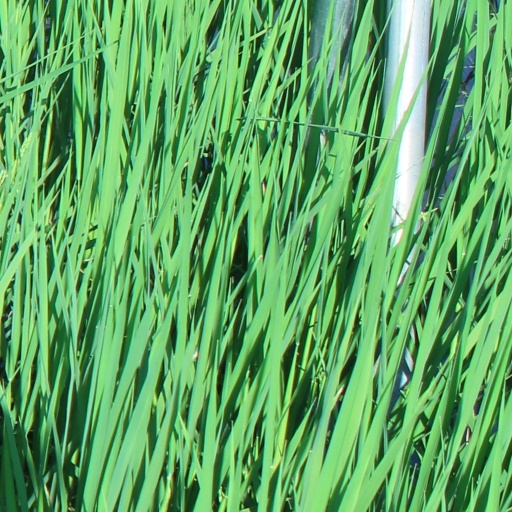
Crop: rice